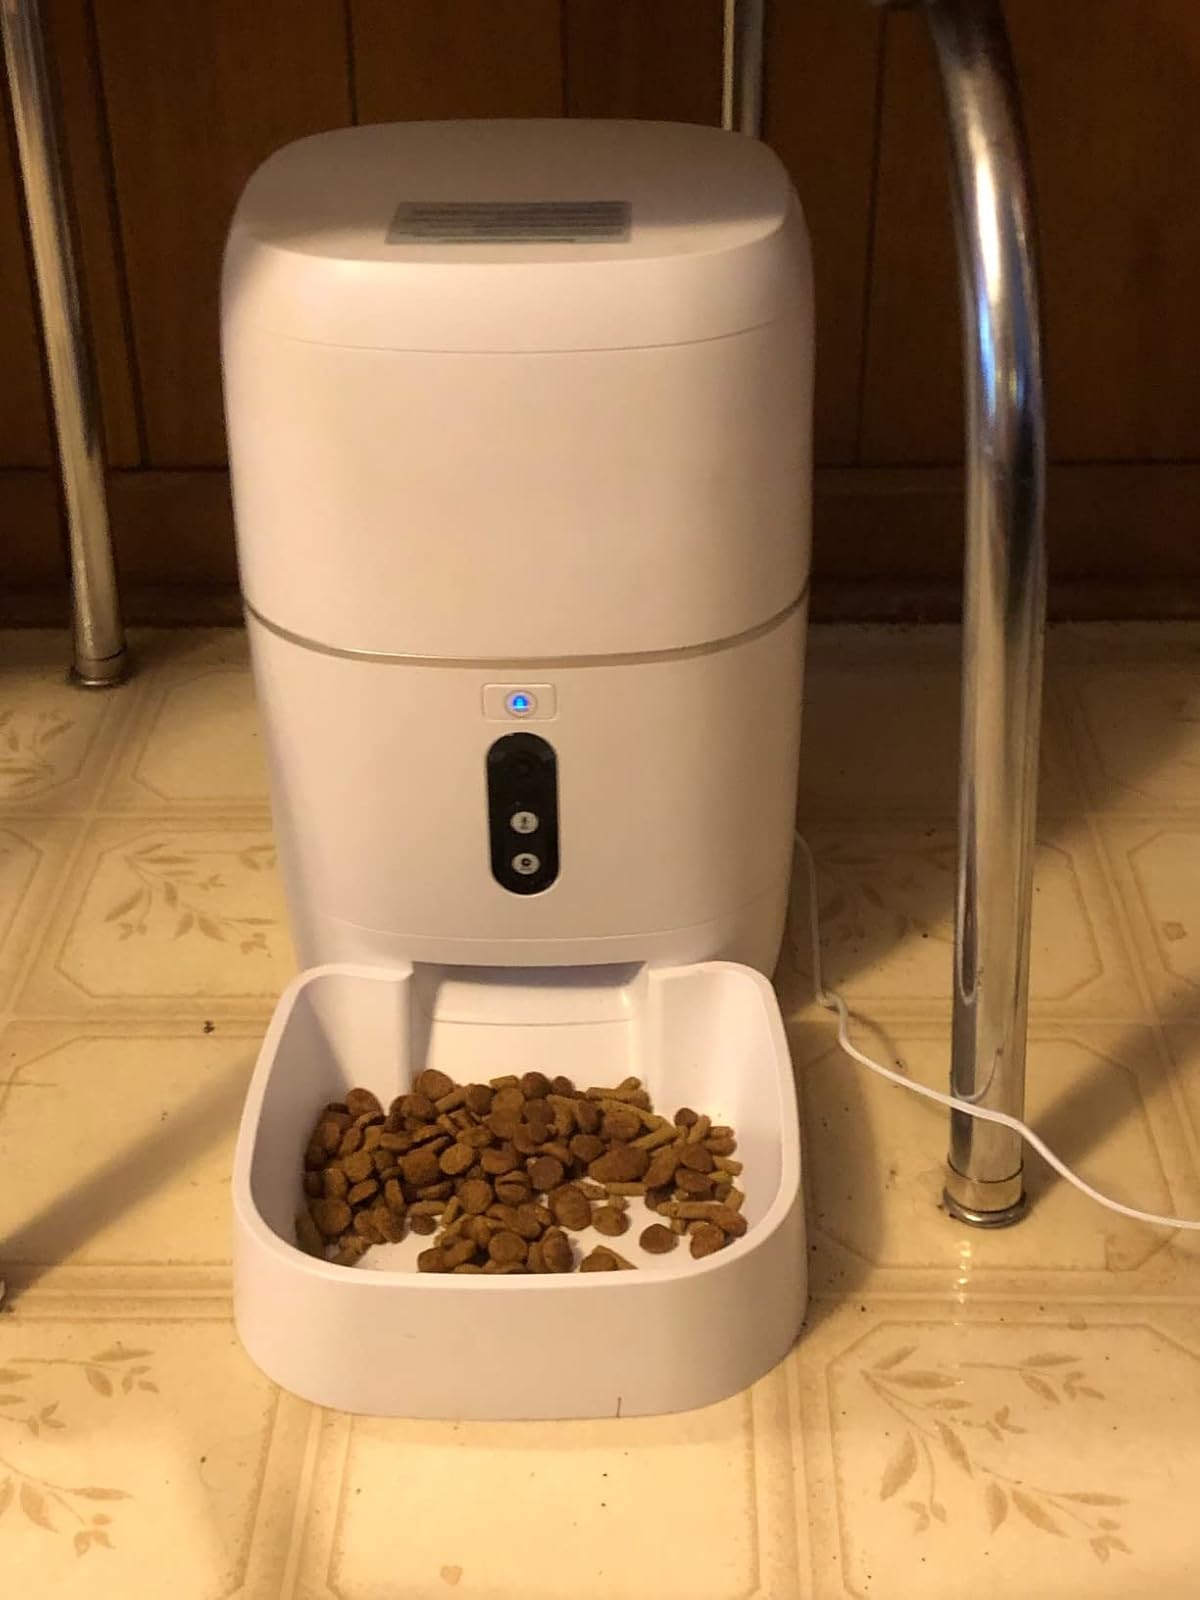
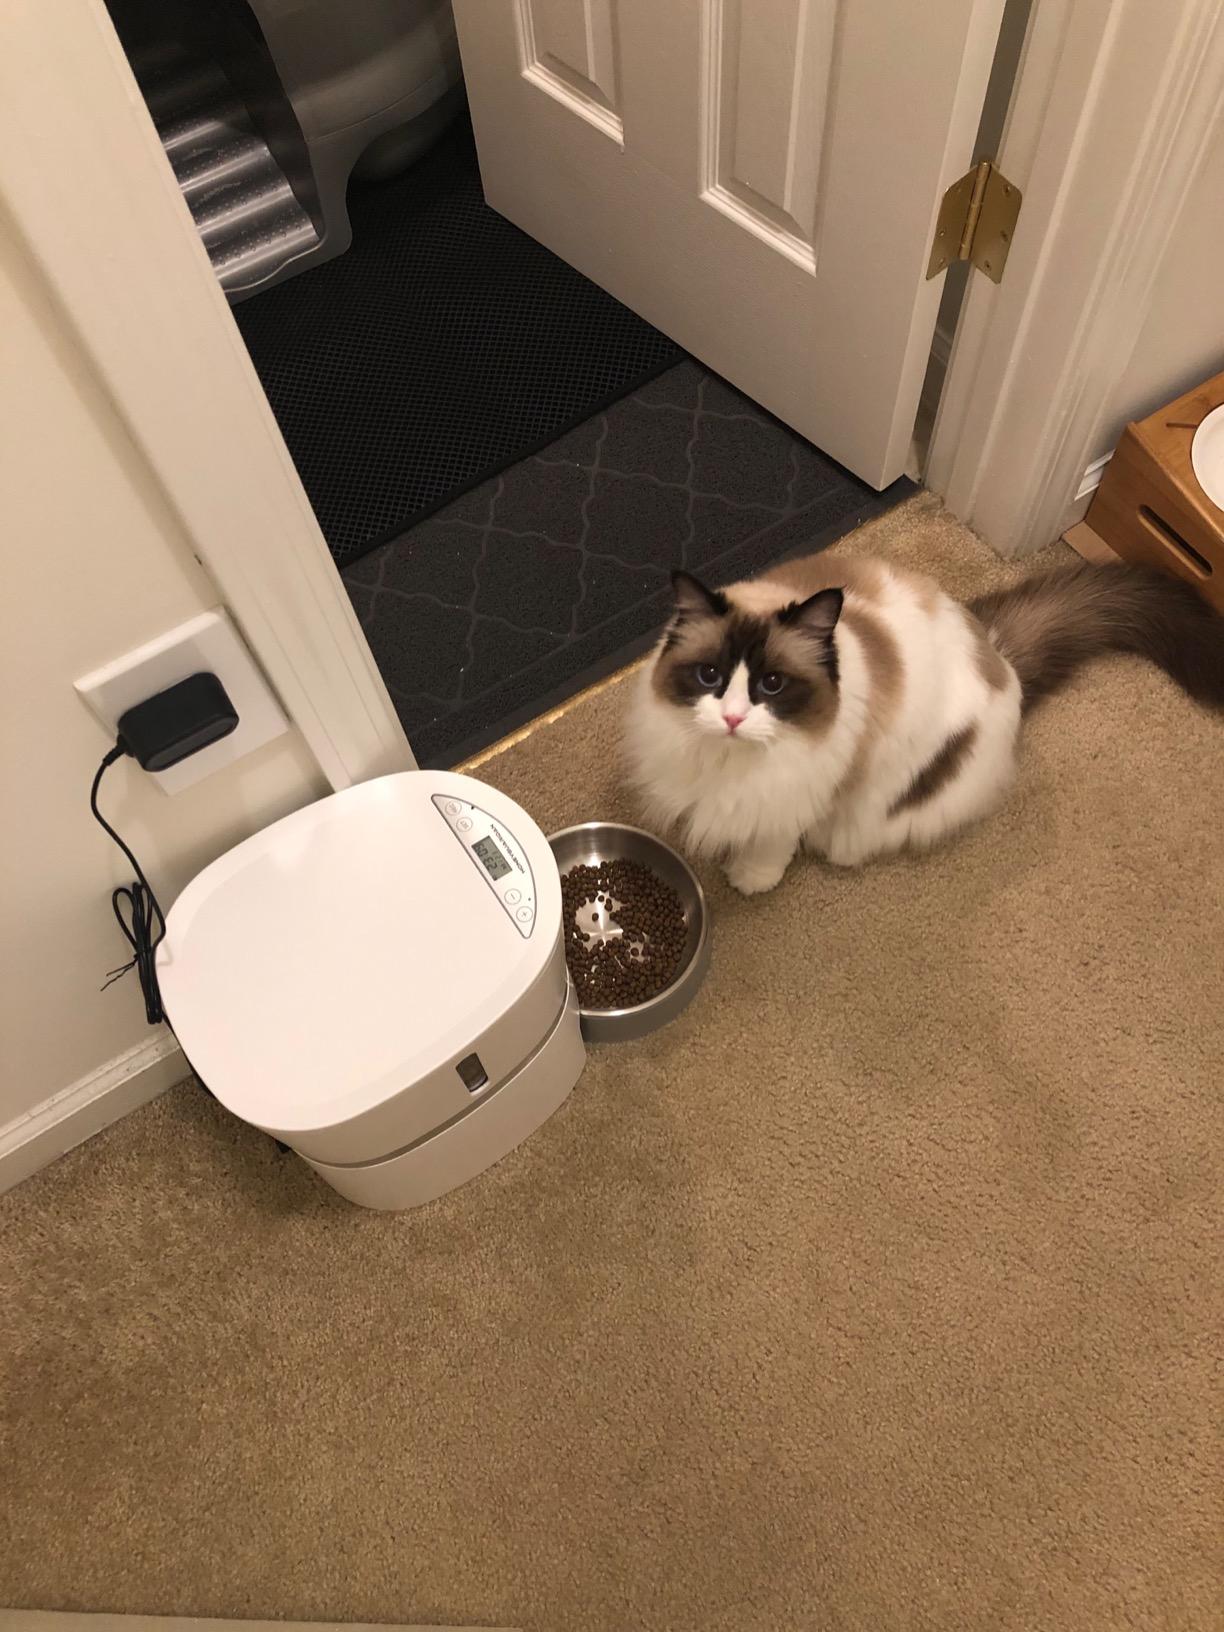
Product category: items_feeder
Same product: no